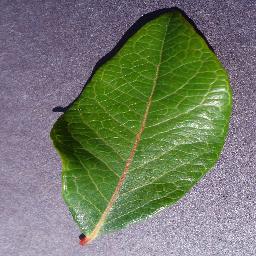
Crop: blueberry
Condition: healthy